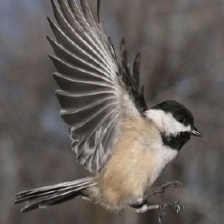
Species: BLACK-CAPPED CHICKADEE
Scientific name: POECILE ATRICAPILLUS
ImageNet parent category: chickadee